Ninja Sex Party

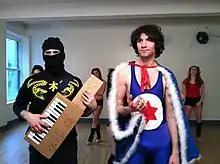
Filming of the music video for "Next to You" in 2012

The band released their second album, "Strawberries and Cream", in April 2013. On the week of May 4, 2013, the album debuted at #9 on "Billboard"s Comedy Albums charts.